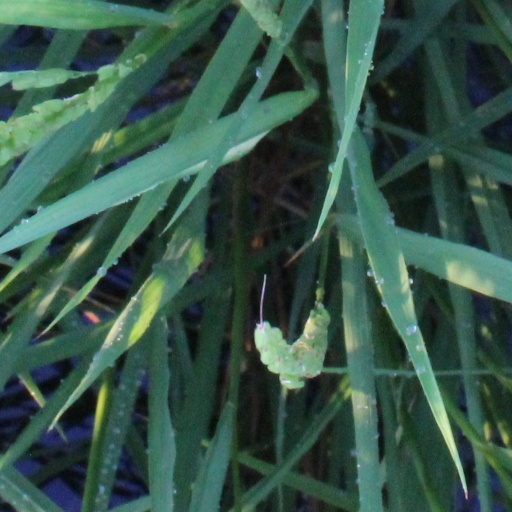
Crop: rice